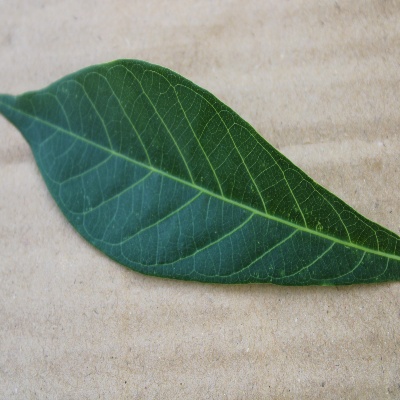
Crop: Cassava
Condition: healthy